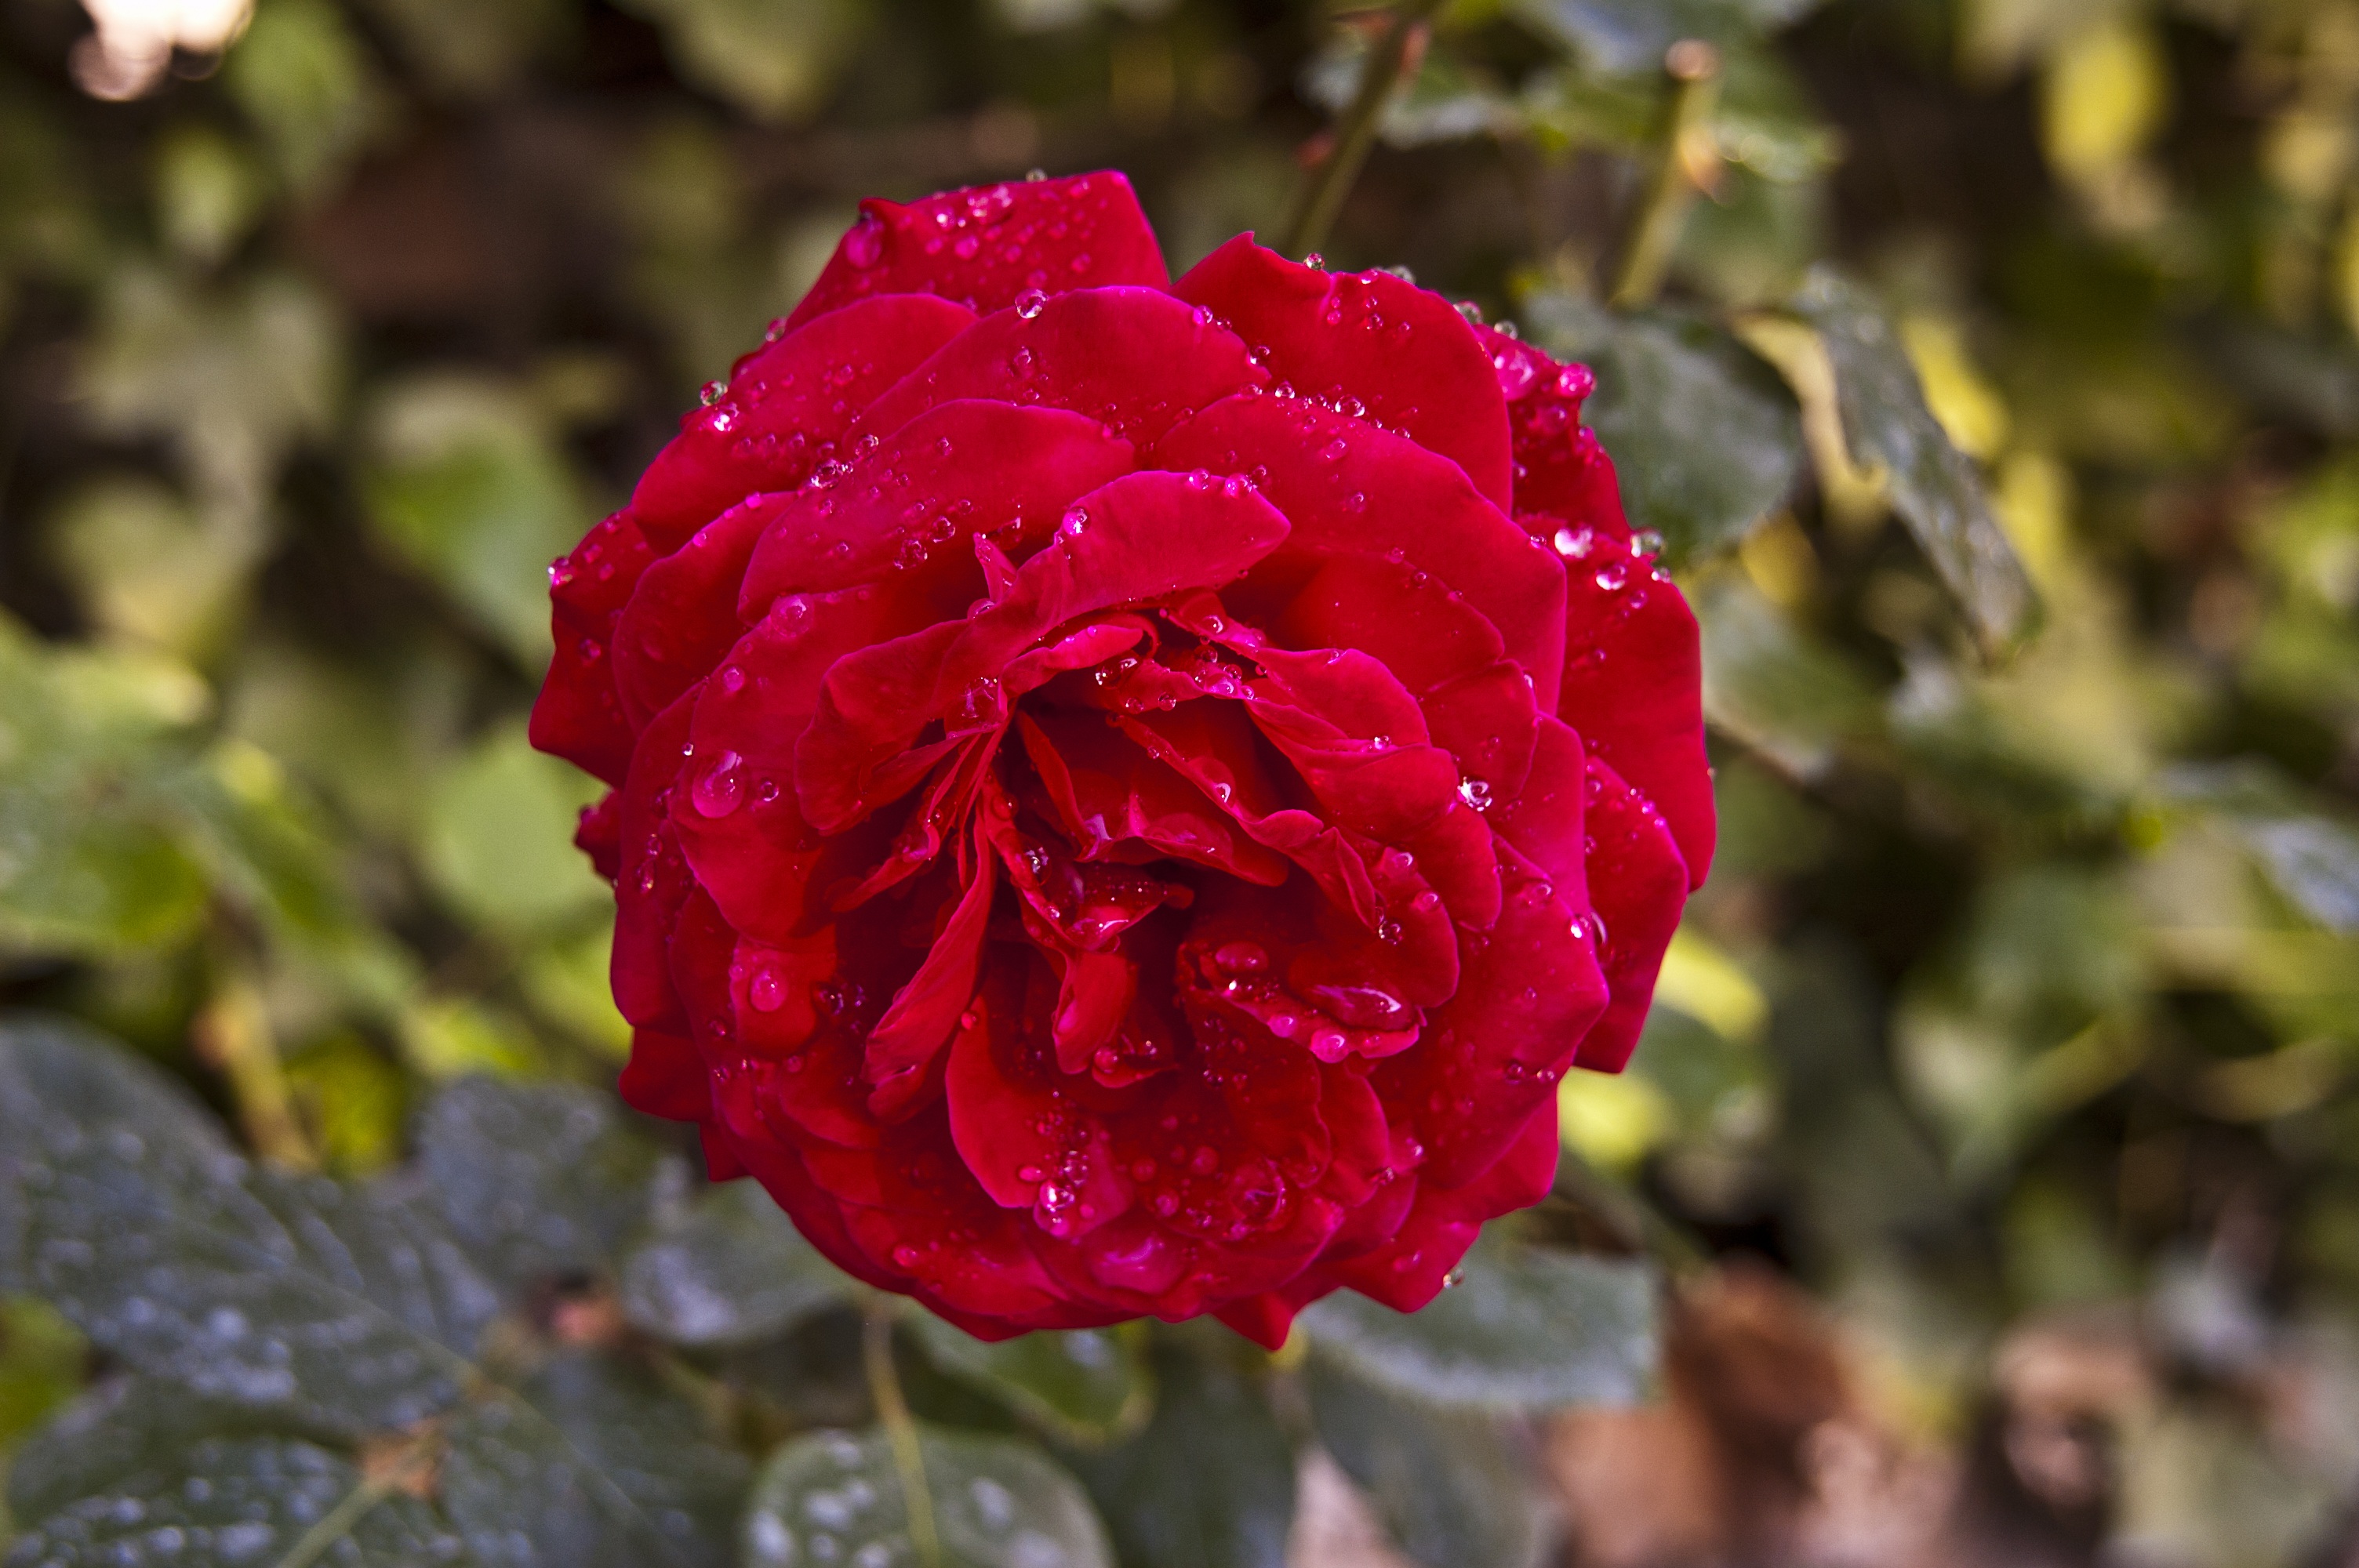
blossom, plant, flower, petal, floral, rose, red, botany, blooming, garden, flora, raindrops, rosa, roja, floribunda, macro photography, flowering plant, garden roses, rose family, rosaceae, gotas de agua, land plant, rosa centifolia